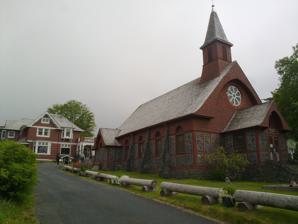
Building: See House
Country: Unknown
Year built: 1905
Historic house in Alaska, United States United States historic place See House U.S. National Register of Historic Places Alaska Heritage Resources Survey Church (right) and See House (left) Show map of Downtown Sitka Show map of Alaska Location 611 Lincoln Street, behind St. Peter's Church , Sitka, Alaska Coordinates 57°03′07″N 135°19′41″W / 57.05188°N 135.32813°W / 57.05188; -135.32813 Area less than one acre Built 1905 ( 1905 ) Built by Bishop Peter Trimble Rowe Architect Bishop Peter Trimble Rowe; H.L. Duhring, Jr. NRHP reference No. 78000537 AHRS No. SIT-195 Significant dates Added to NRHP March 30, 1978 Designated AHRS March 7, 1977 The See House is the rectory of St. Peter's Church , at 611 Lincoln Street in Sitka, Alaska .  It is a two-story wood-frame structure, designed by H. L. Duhring, Jr. of Philadelphia, Pennsylvania , and built in 1905 for Peter Trimble Rowe , the first Episcopal bishop of Alaska.  The design was completed in 1899, when the church was built, but a lack of funding prevented its immediate construction.  The house is, like the church, a fine local example of Gothic Revival architecture. The house was listed on the National Register of Historic Places in 1978. See also National Register of Historic Places listings in Sitka City and Borough, Alaska References